Bow, McLachlan and Company

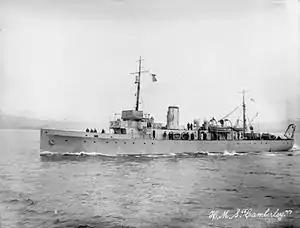
Hunt-class minesweeper

In the First World War Bow, MacLachlan supplied the Royal Navy with the sloop and sloops and in 1915, the sloop in 1916 and several s. It also supplied the Hunt-class minesweeper in 1916, in 1917, , , and in 1918 and and in 1919. Also in 1919 it built several "Moor" class mooring vessels for the Admiralty.